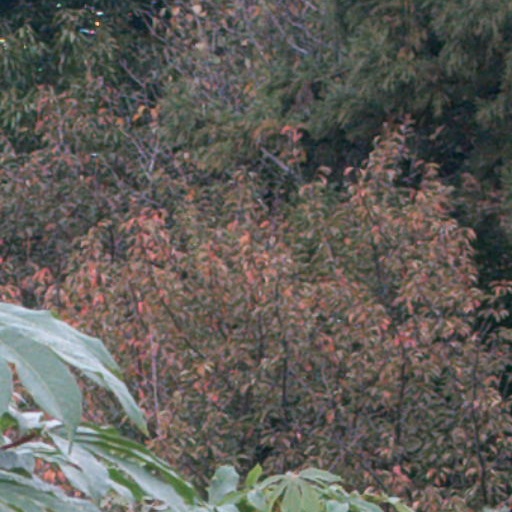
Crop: cassava